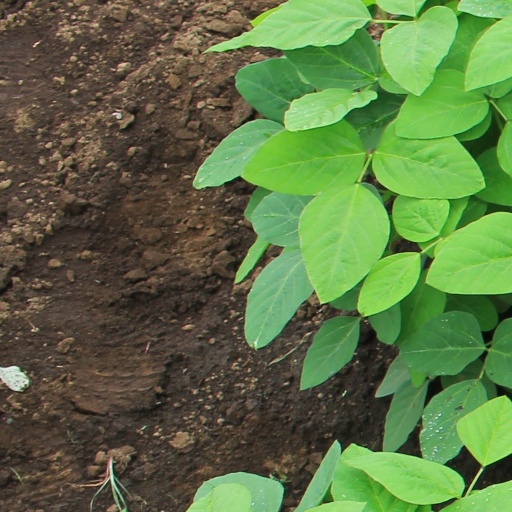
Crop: soybean